One Way Street

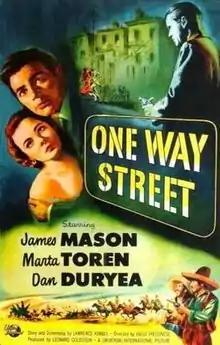
Theatrical release poster

One Way Street is a 1950 American film noir crime film directed by Hugo Fregonese and starring James Mason, Märta Torén and Dan Duryea. The film takes place mainly in Mexico.